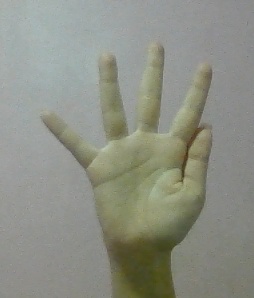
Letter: sheen